Union, Washington

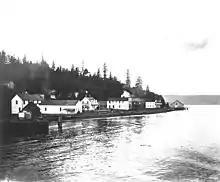
Union circa 1905

The Hood Canal basin is the indigenous territory of several neighboring Native American communities, including the Skokomish and Squaxin peoples.